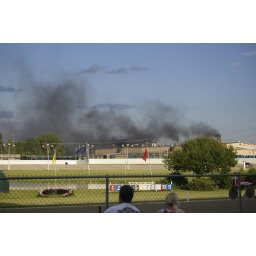
A fire at a recycling plant the next street over